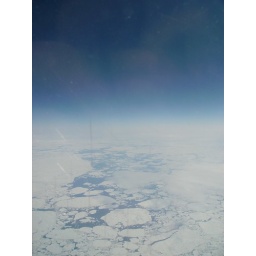
The breaking ice caps from the plane flying over Greenland waters.